Realexamen

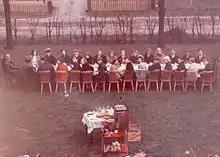
Celebration of a completed "realexamen" in a Stockholm suburb, 1965.

Realexamen, colloquially referred to as "realskolexamen" until 1928, was an examination in Sweden that could be taken at gymnasiums or municipal secondary schools. A common informal term for it was "realen". Those who had passed the "realexamen" were entitled to wear a (light) gray cap, similar in design to the student cap.